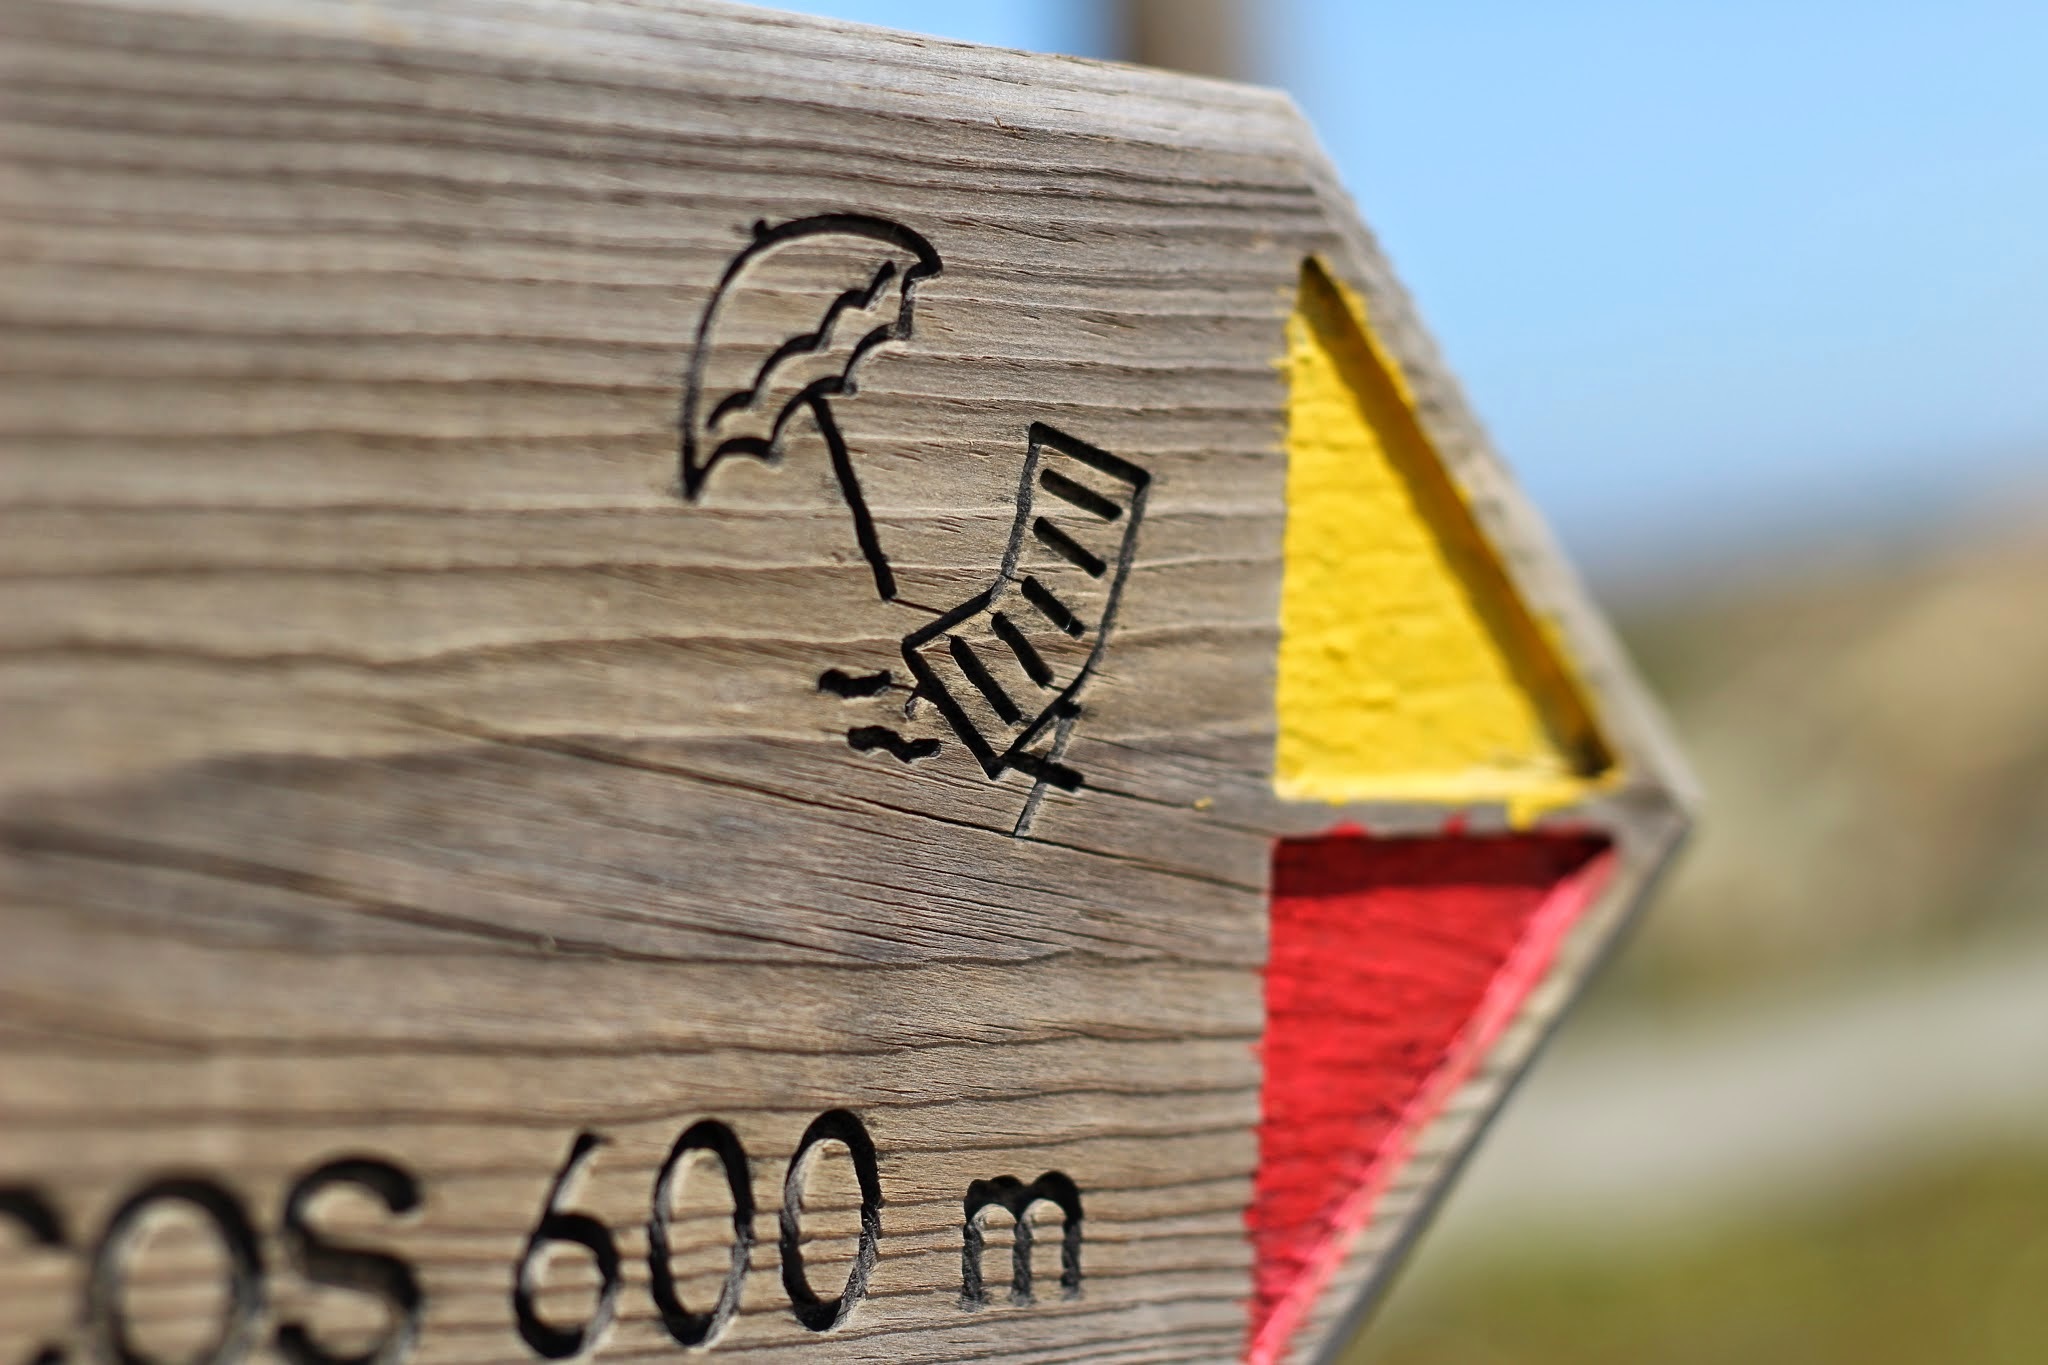
writing, wood, number, sign, color, font, art, calligraphy, shape